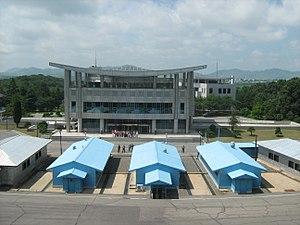
Les transfuges sud-coréens sont des citoyens de Corée du Sud ayant fait défection pour rejoindre la Corée du Nord.